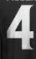
Number: 4